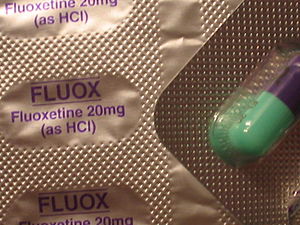
Kapsel (medicin)
Medicinkapsel (den sort-grønne t.h. i billedet)
En medicinkapsel er oftest to afrundede rør-ender hvor den ene del er en anelse mindre end den anden, således at den mindste kan fyldes med et medikament og der efter klemmes ind i den største, åbning mod åbning. Herved lukkes kapslen så medikamentet ikke kan trænge ud.